Louis d'Aubusson de La Feuillade

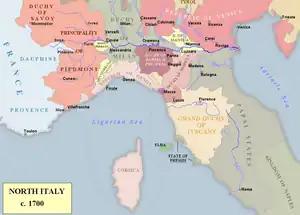
Northern Italy; from 1702 to 1706, Milan and Savoy were the primary areas of conflict

When the Treaty of Ryswick ended the war in 1697, La Feuillade's regiment was disbanded; despite his record, he was reinstated as a brigadier in 1702 during the War of the Spanish Succession. He was promoted Marechal de camp in 1703 and posted to the French army in Italy, allegedly due to the influence of Michel Chamillart, the Minister of War, who became his father-in-law in 1701. He was not well regarded by his contemporaries, some of whom described him as having a "heart corrupted through and through" and a "soul of mud".